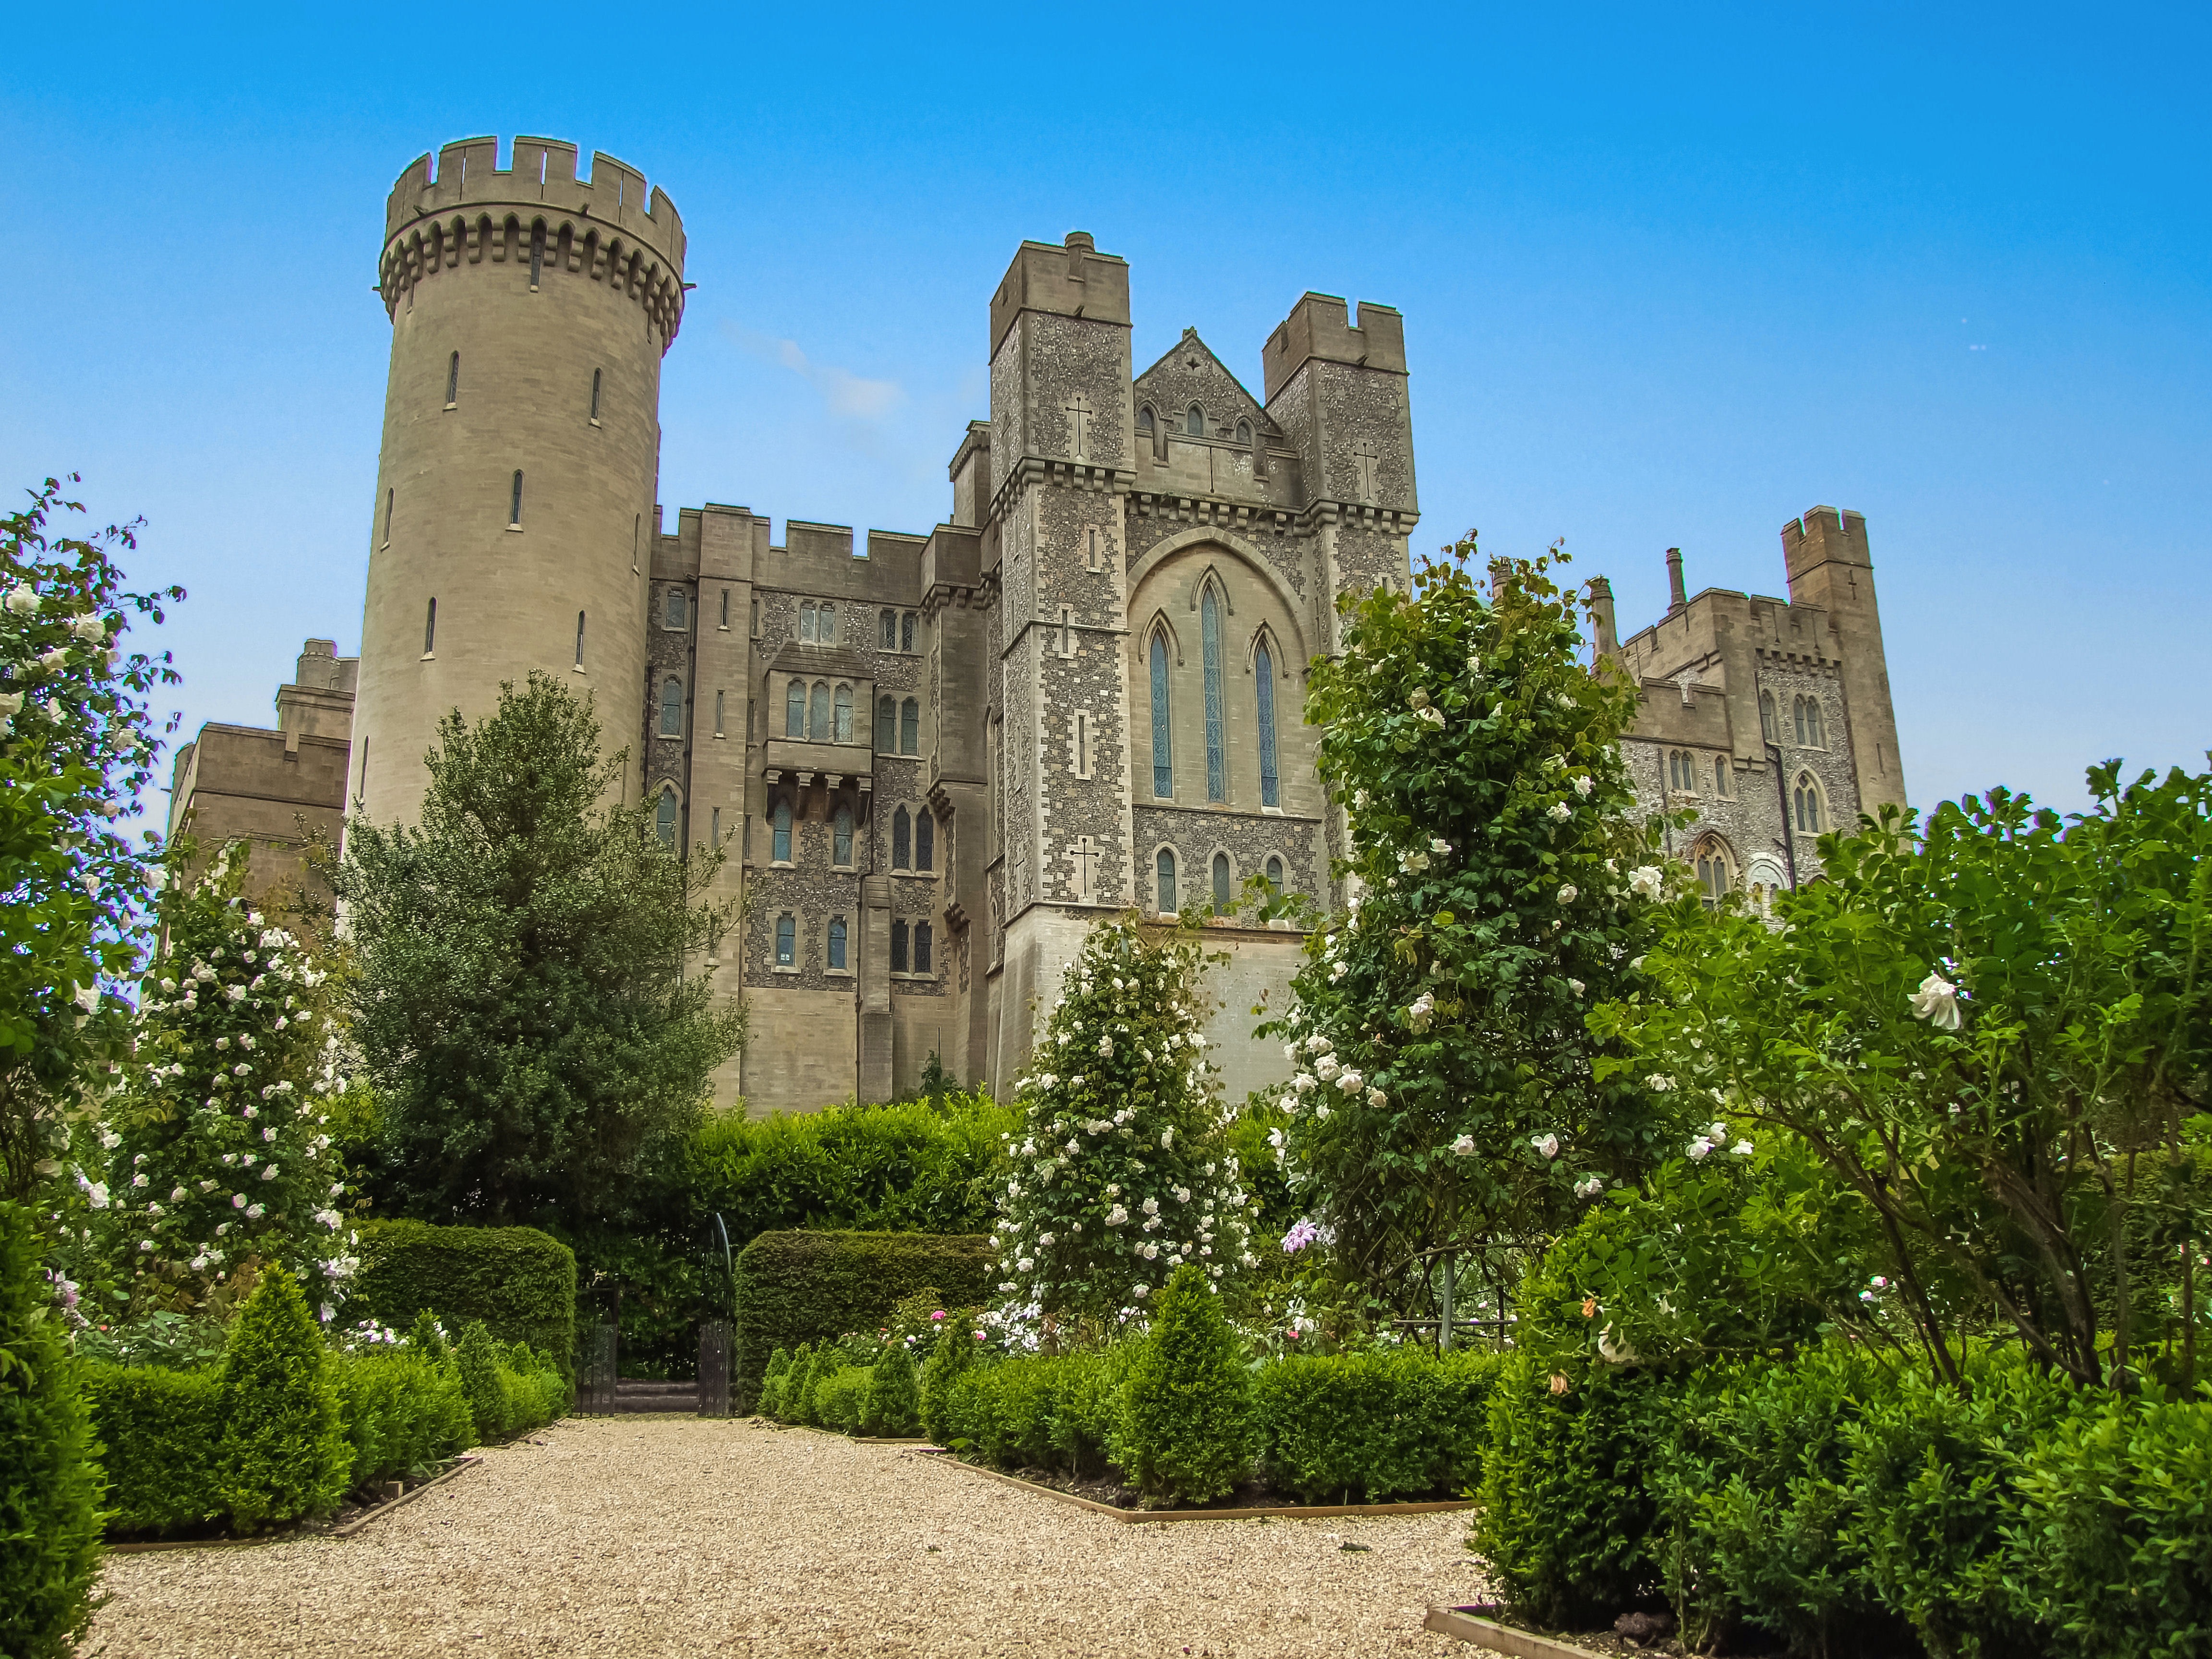
mansion, building, chateau, palace, monument, tower, castle, landmark, garden, england, ruins, estate, stately home, historic site, arundel castle